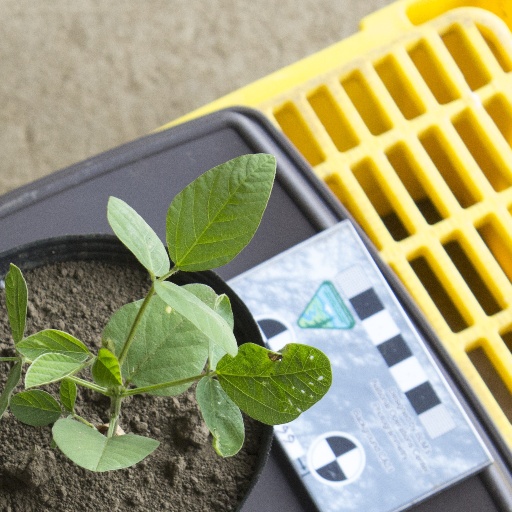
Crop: soybean